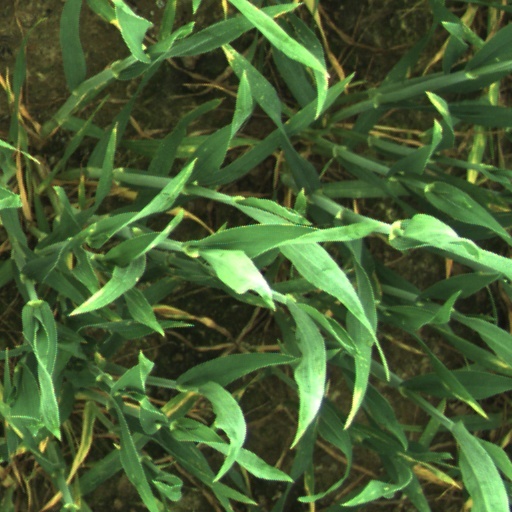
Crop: wheat